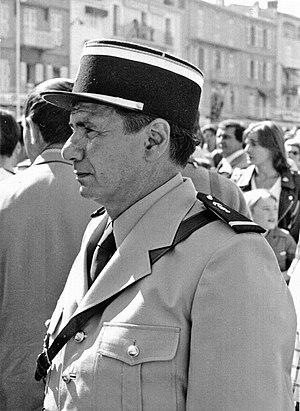
L'acteur Michel Galabru lors du tournage du film Le Gendarme et les Extra-terrestres en 1978, à Saint Tropez.
Le Gendarme et les Extra-terrestres est un film français réalisé par Jean Girault, sorti en 1979.
Le musée de Louis est un musée consacré à l'acteur français Louis de Funès, ouvert de 2013 à 2016.
Michel Galabru, né le 27 octobre 1922 à Safi et mort le 4 janvier 2016 à Paris, est un acteur français.
Le Gendarme de Saint-Tropez, Le Gendarme ou Les Gendarmes, est une hexalogie cinématographique française réalisée par Jean Girault.
Louis de Funès, de son nom complet Louis de Funès de Galarza, est un acteur français né le 31 juillet 1914 à Courbevoie et mort le 27 janvier 1983 à Nantes.
Le lycée Saint-Louis-de-Gonzague est un établissement d'enseignement privé catholique sous contrat d'association avec l'État, communément appelé « Franklin » en référence à la rue où il est situé, dans le 16ᵉ arrondissement de Paris. Fondé en 1894, il est placé sous la tutelle des jésuites et assure un enseignement allant de la maternelle aux classes préparatoires. Il est réputé pour son excellence académique.
L'Avare est un film comique français réalisé par Jean Girault et Louis de Funès, sorti en 1980.